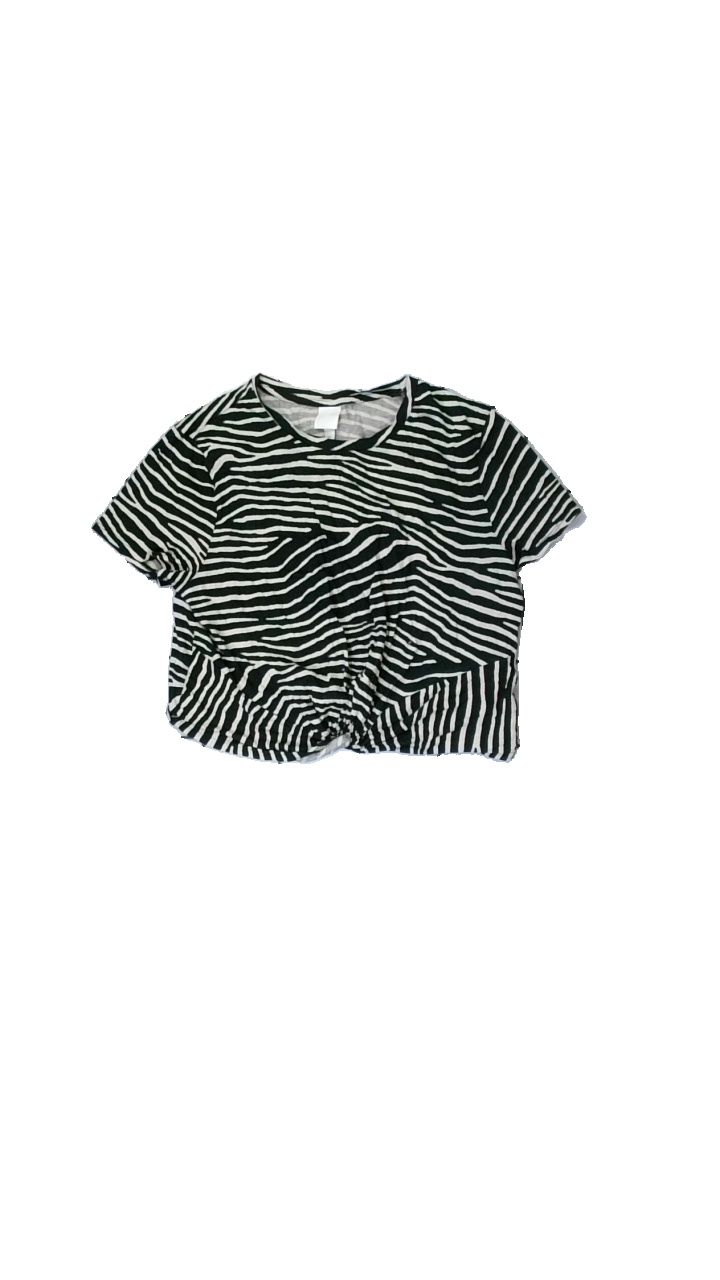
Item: T-shirt (Ladies)
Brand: H&m
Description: Black and beige animal printed t-shirt
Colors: Black, Beige
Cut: Regular, C-collar
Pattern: Animal print
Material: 100% Cotton
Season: All
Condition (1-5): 5
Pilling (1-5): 5
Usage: Reuse
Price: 50-100